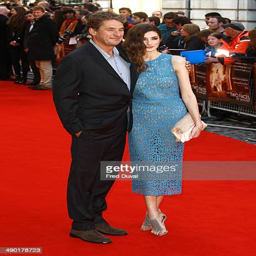
tv producer and actor attend the premiere